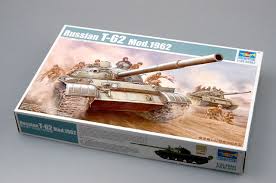
Label: Tank